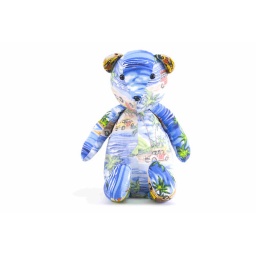
This bear was made from a shirt that my dad got from my aunt in hawaii.